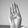
ASL letter: B